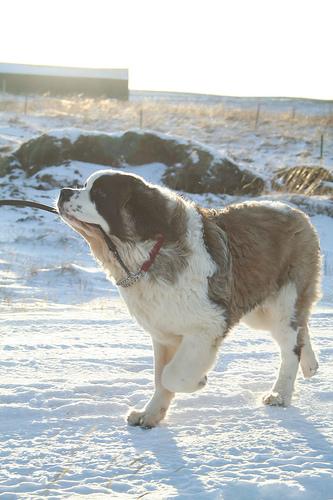
Breed: saint bernard